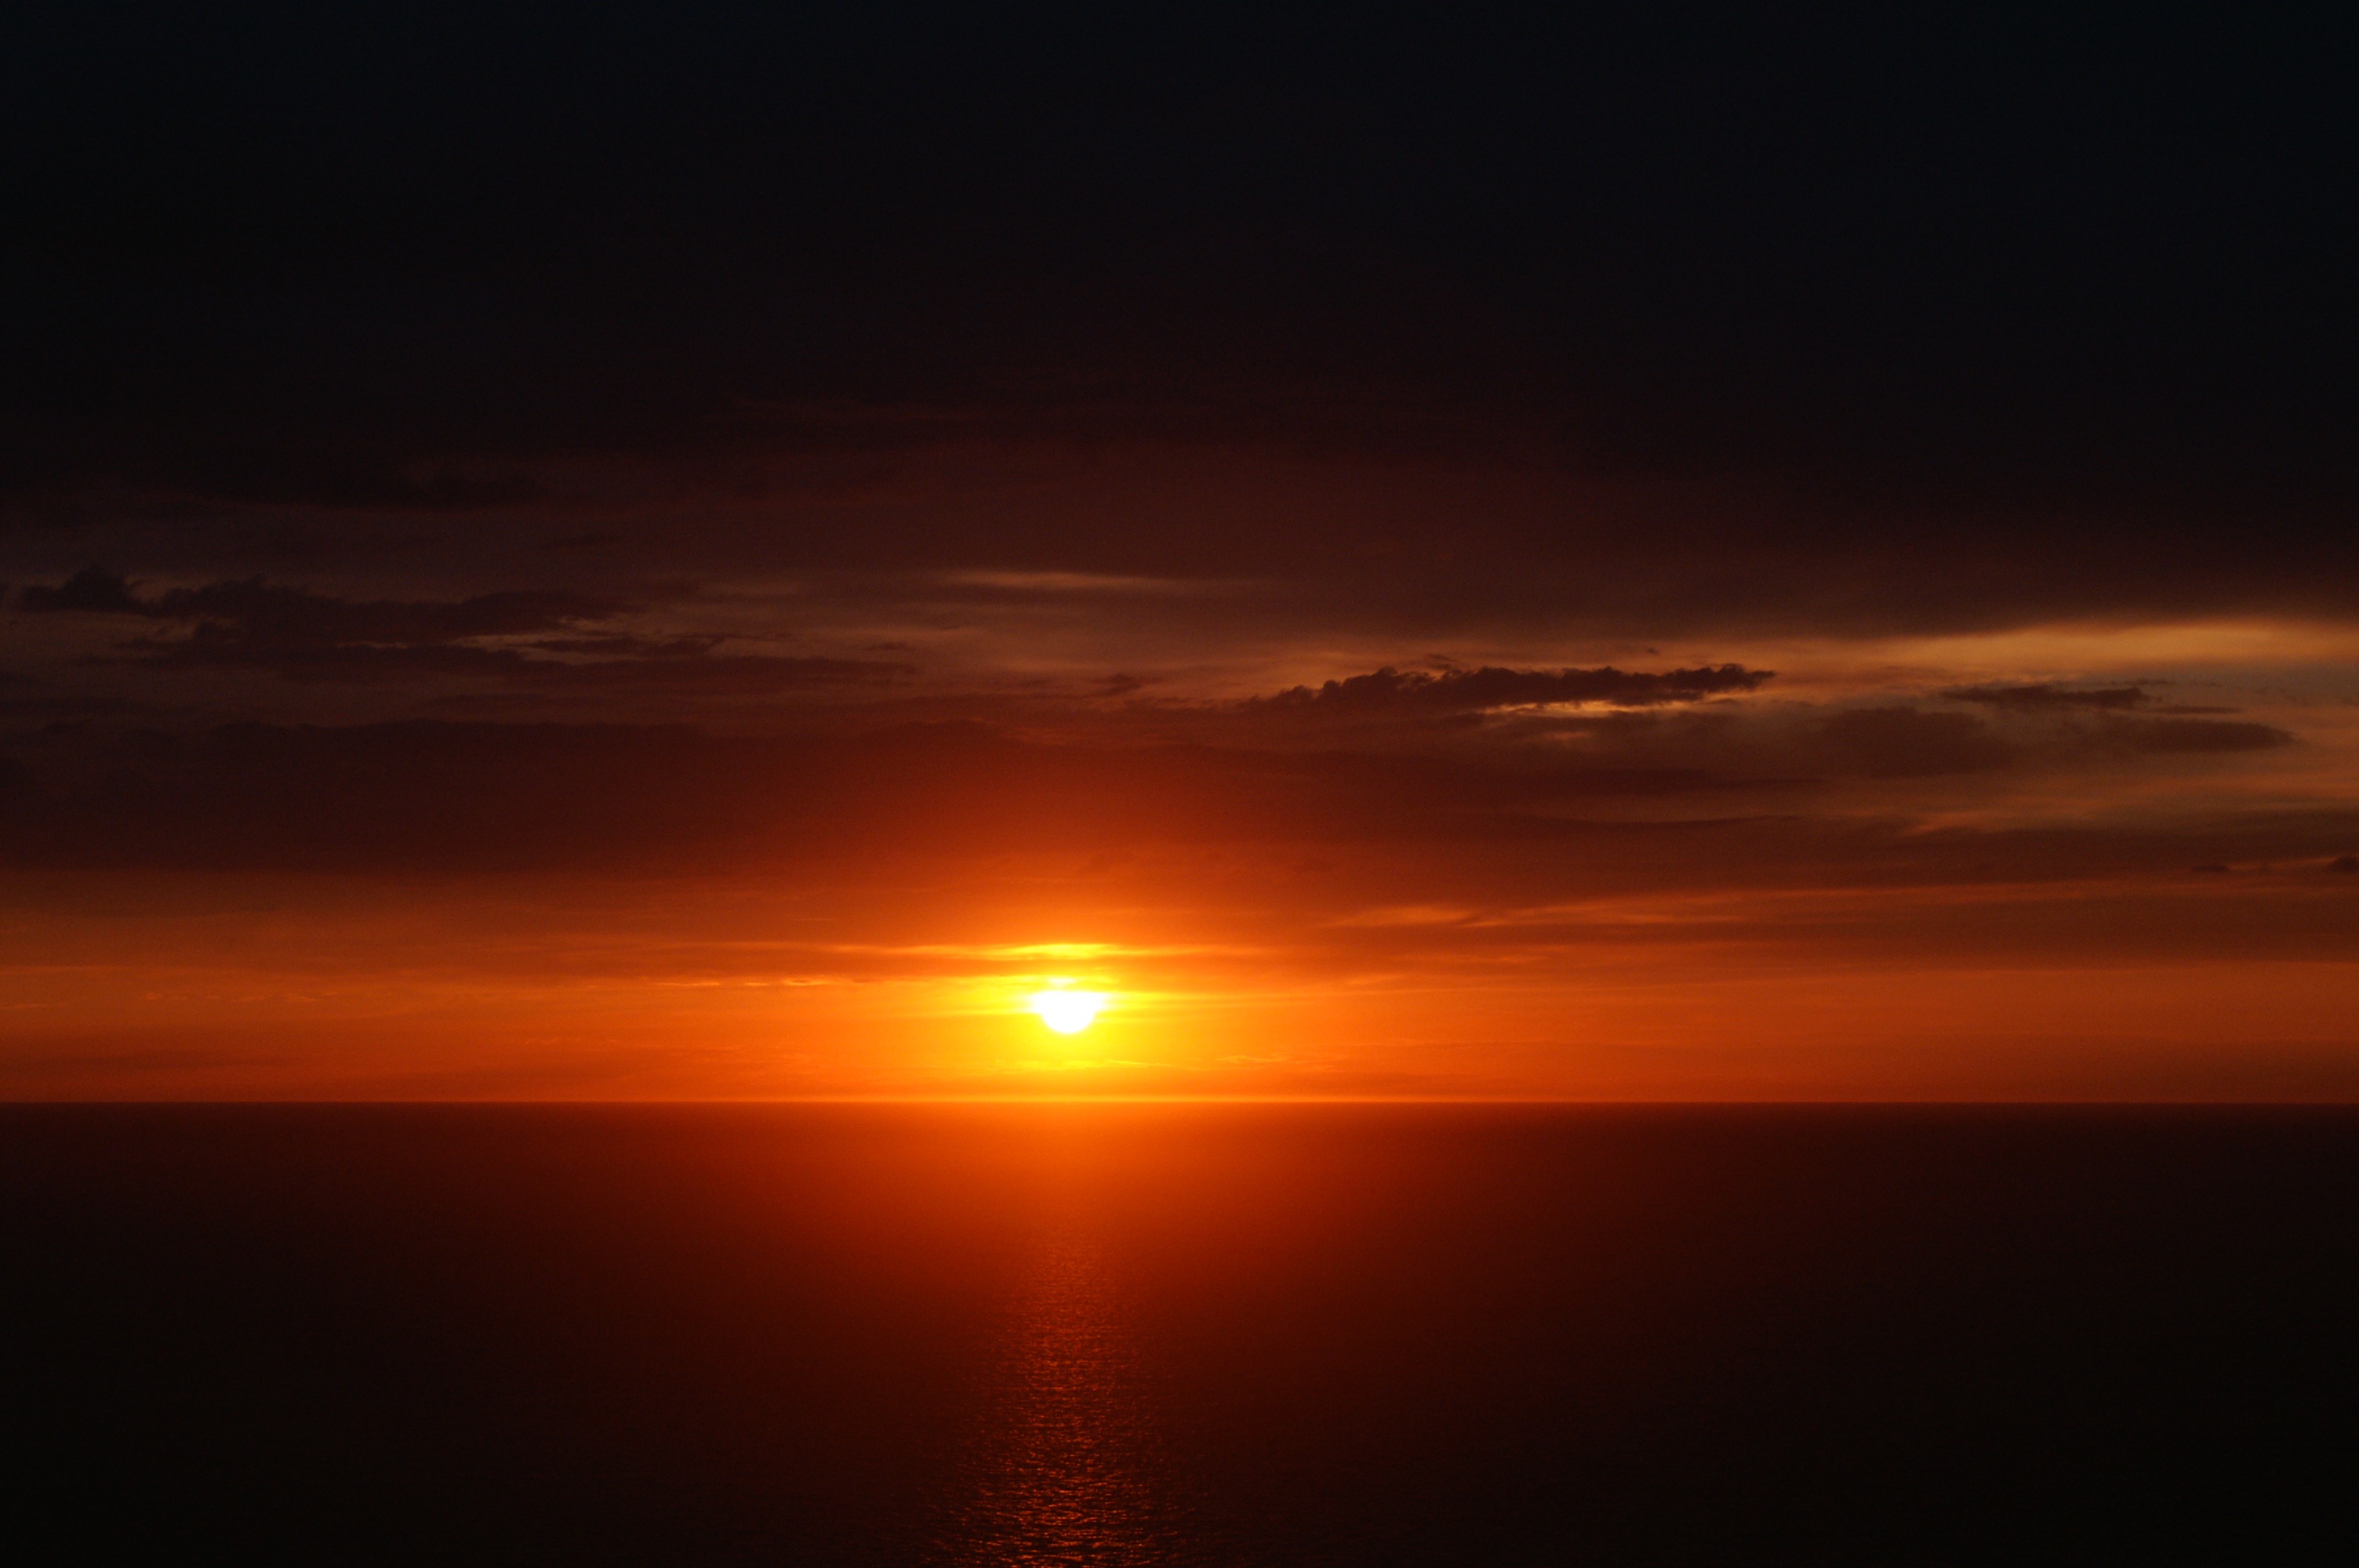
landscape, sea, nature, ocean, horizon, cloud, sky, sunrise, sunset, sunlight, morning, dawn, atmosphere, seaside, dusk, france, evening, twilight, seascape, holiday, romantic, red orange sky, clouds, abendstimmung, afterglow, mediterranean sea, c te d azur, remanence, red sky at morning